Xiangyin Road station

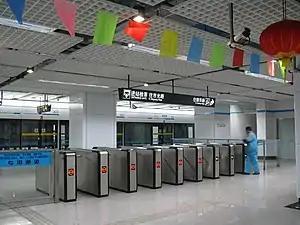
Entrance to -bound platform

Xiangyin Road is a station on Shanghai Metro Line 8. It began operation on December 29, 2007. It is located at Yingkou Road and Xiangyin Road.